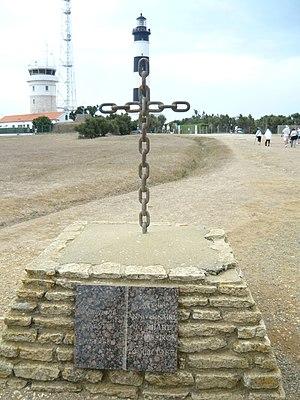
Phare de Chassiron. Stèle en hommage aux péris en mer créée lors du cent cinquantième anniversaire du phare en 1987.
Le phare de Chassiron, juché sur une falaise rocheuse, est situé à l'extrémité nord de l'île d'Oléron, près de la ville de Saint-Denis-d'Oléron. Le phare permet aux marins de rentrer dans les eaux du pertuis d'Antioche, lieu semé de récifs et réputé pour ses nombreux naufrages. C'est le plus ancien phare de France encore en activité après celui de Cordouan.